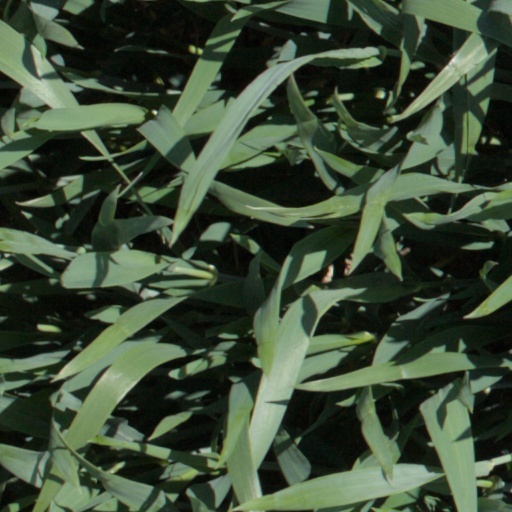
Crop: wheat